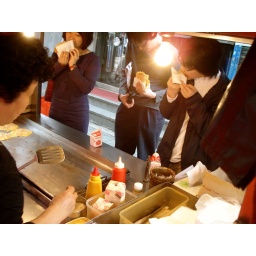
There are tons of these street vendors and people always eat standing right in front of the thing.